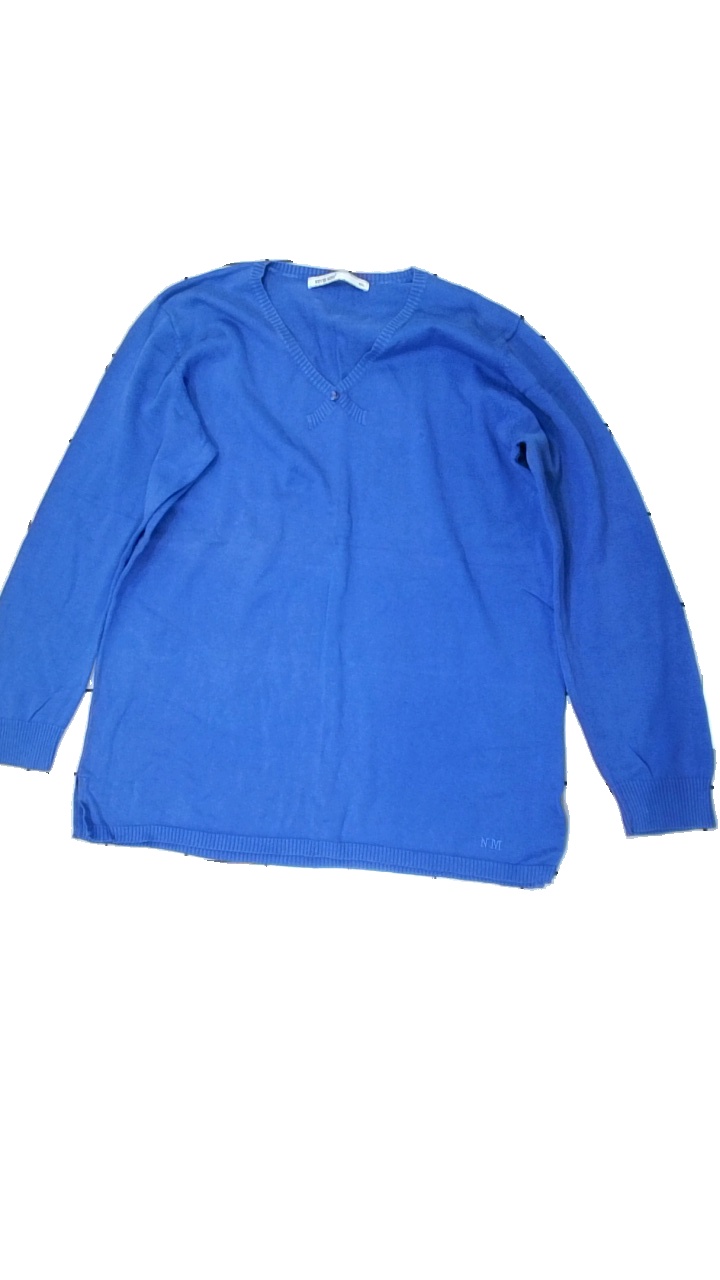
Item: Sweater (Ladies)
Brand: Never Mind
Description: washed out
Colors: Blue
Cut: V-collar
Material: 100% Cotton
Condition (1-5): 2
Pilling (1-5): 5
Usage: Recycle
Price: <50